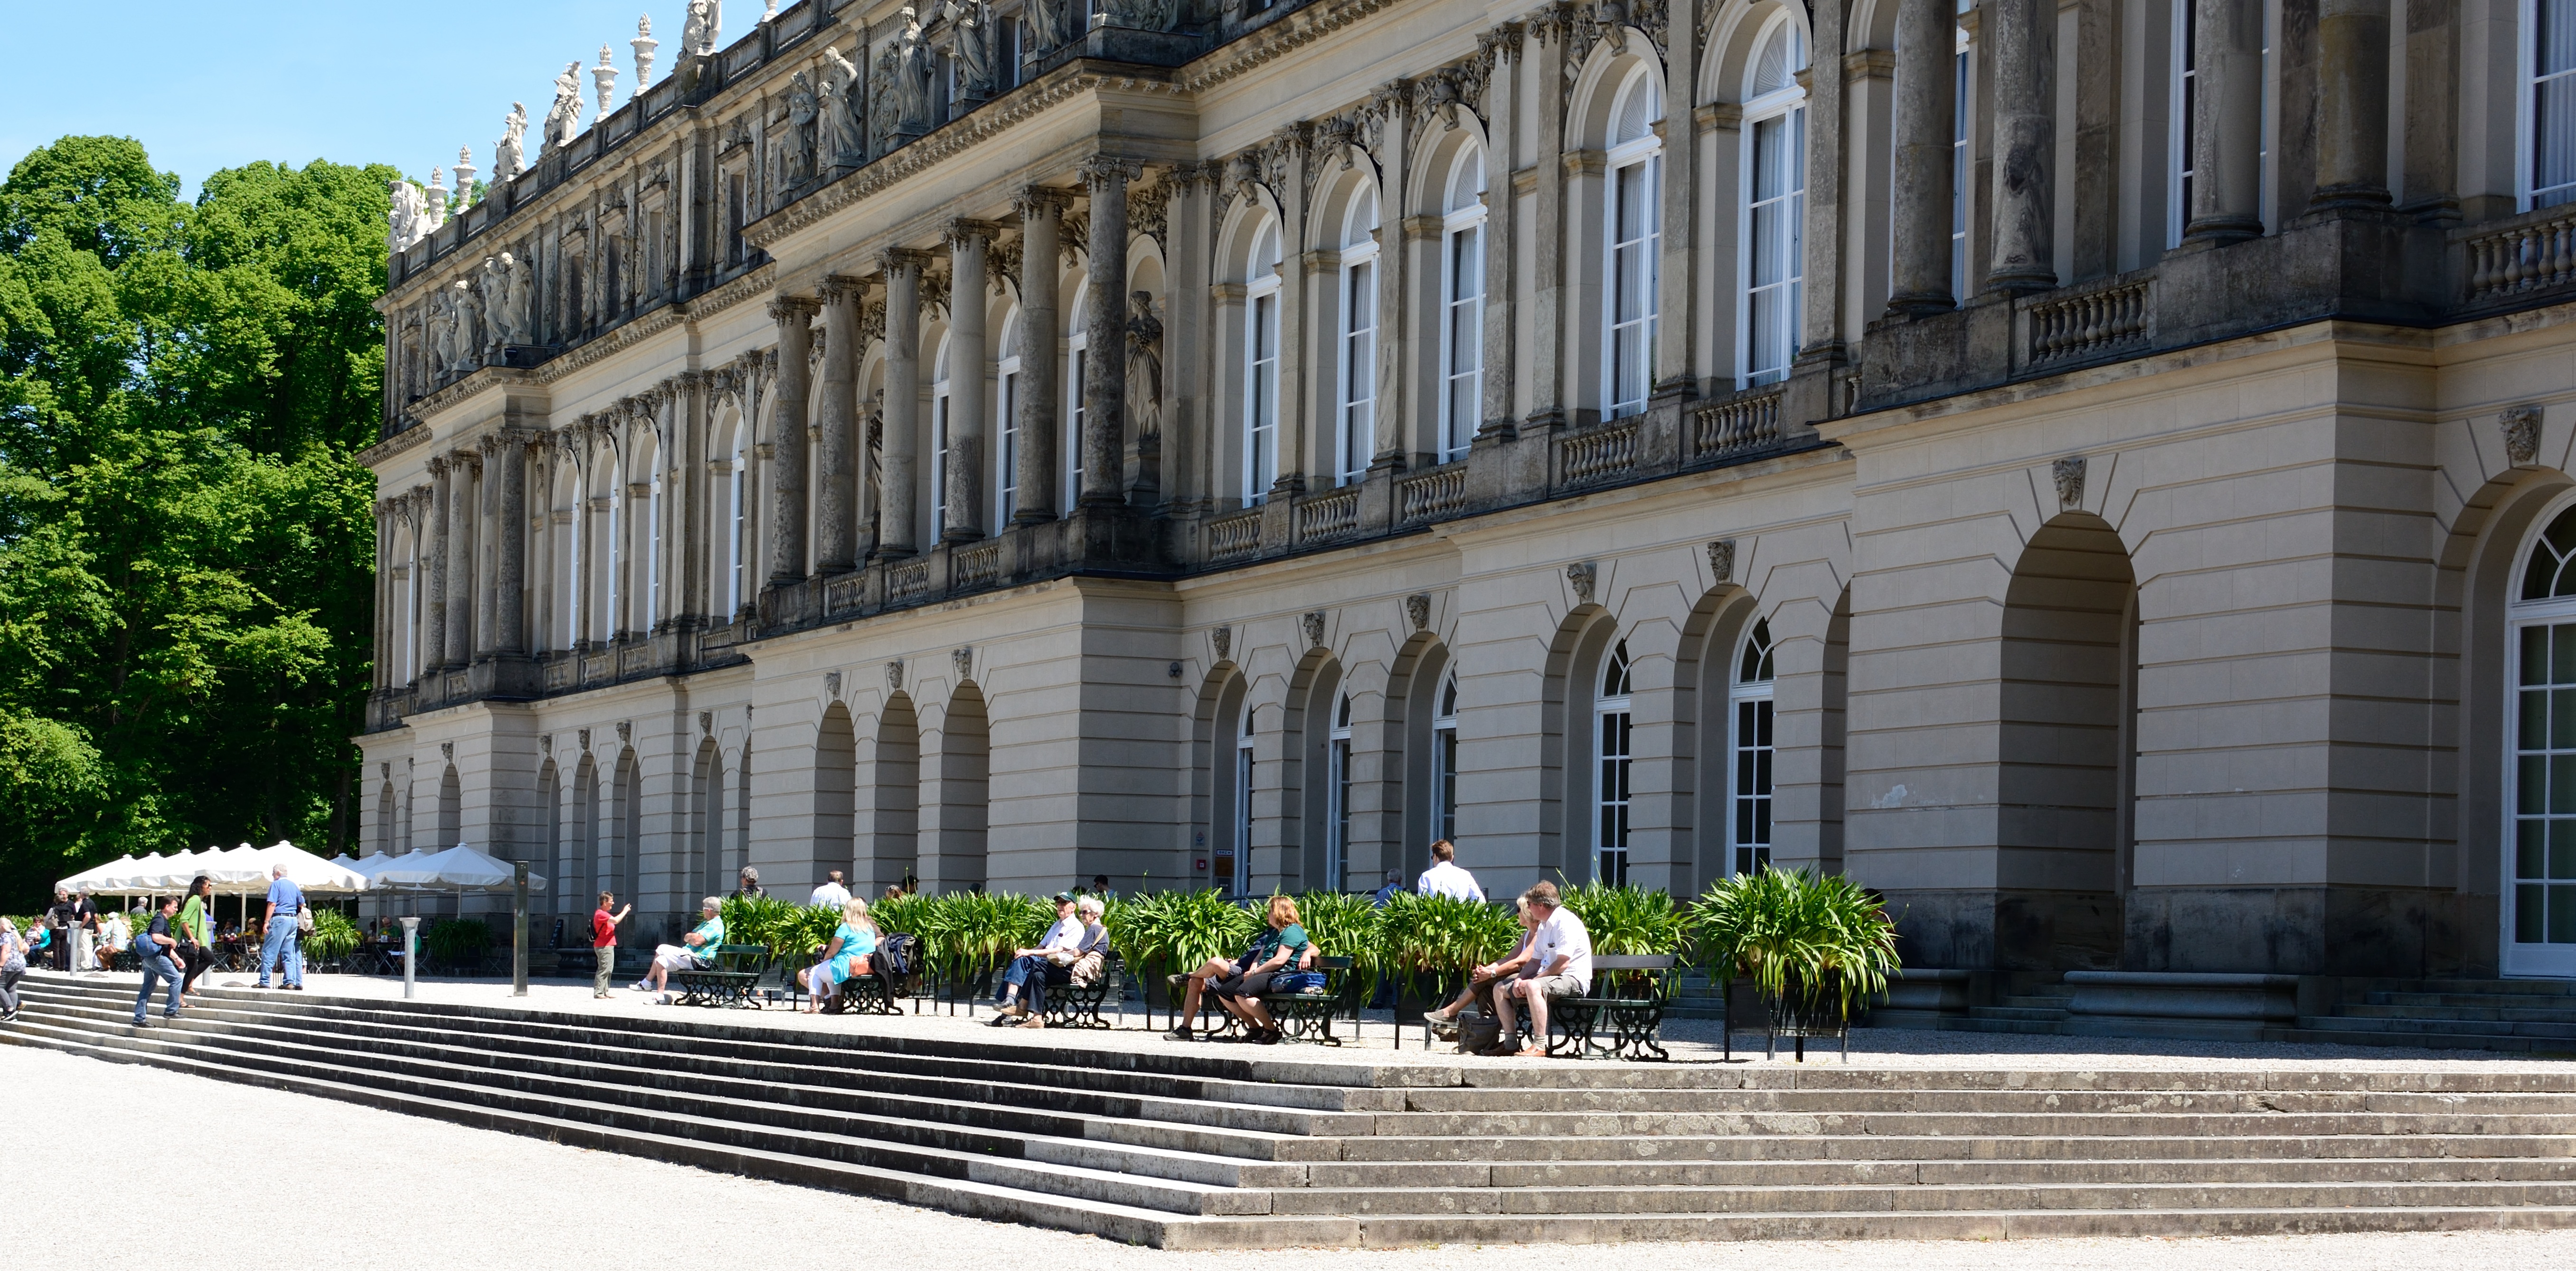
palace, downtown, travel, plaza, holiday, romance, castle, human, facade, tourism, leisure, education, places of interest, holidays, hobby, condominium, neighbourhood, personal, chiemsee, go away, herrenchiemsee, residential area